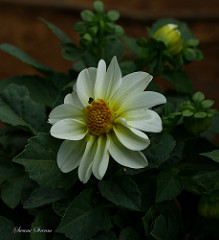
Flower: daisy